Kkochi

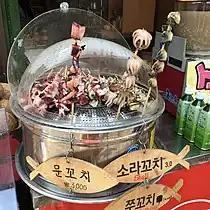
"Mun-kkochi" (giant octopus skewers), "sora-kkochi" (horned turban skewers), and "jju-kkochi" (webfoot octopus skewers)

Kkochi is a category of Korean food cooked on skewers. The word "kkochi" means "skewer" in Korean.